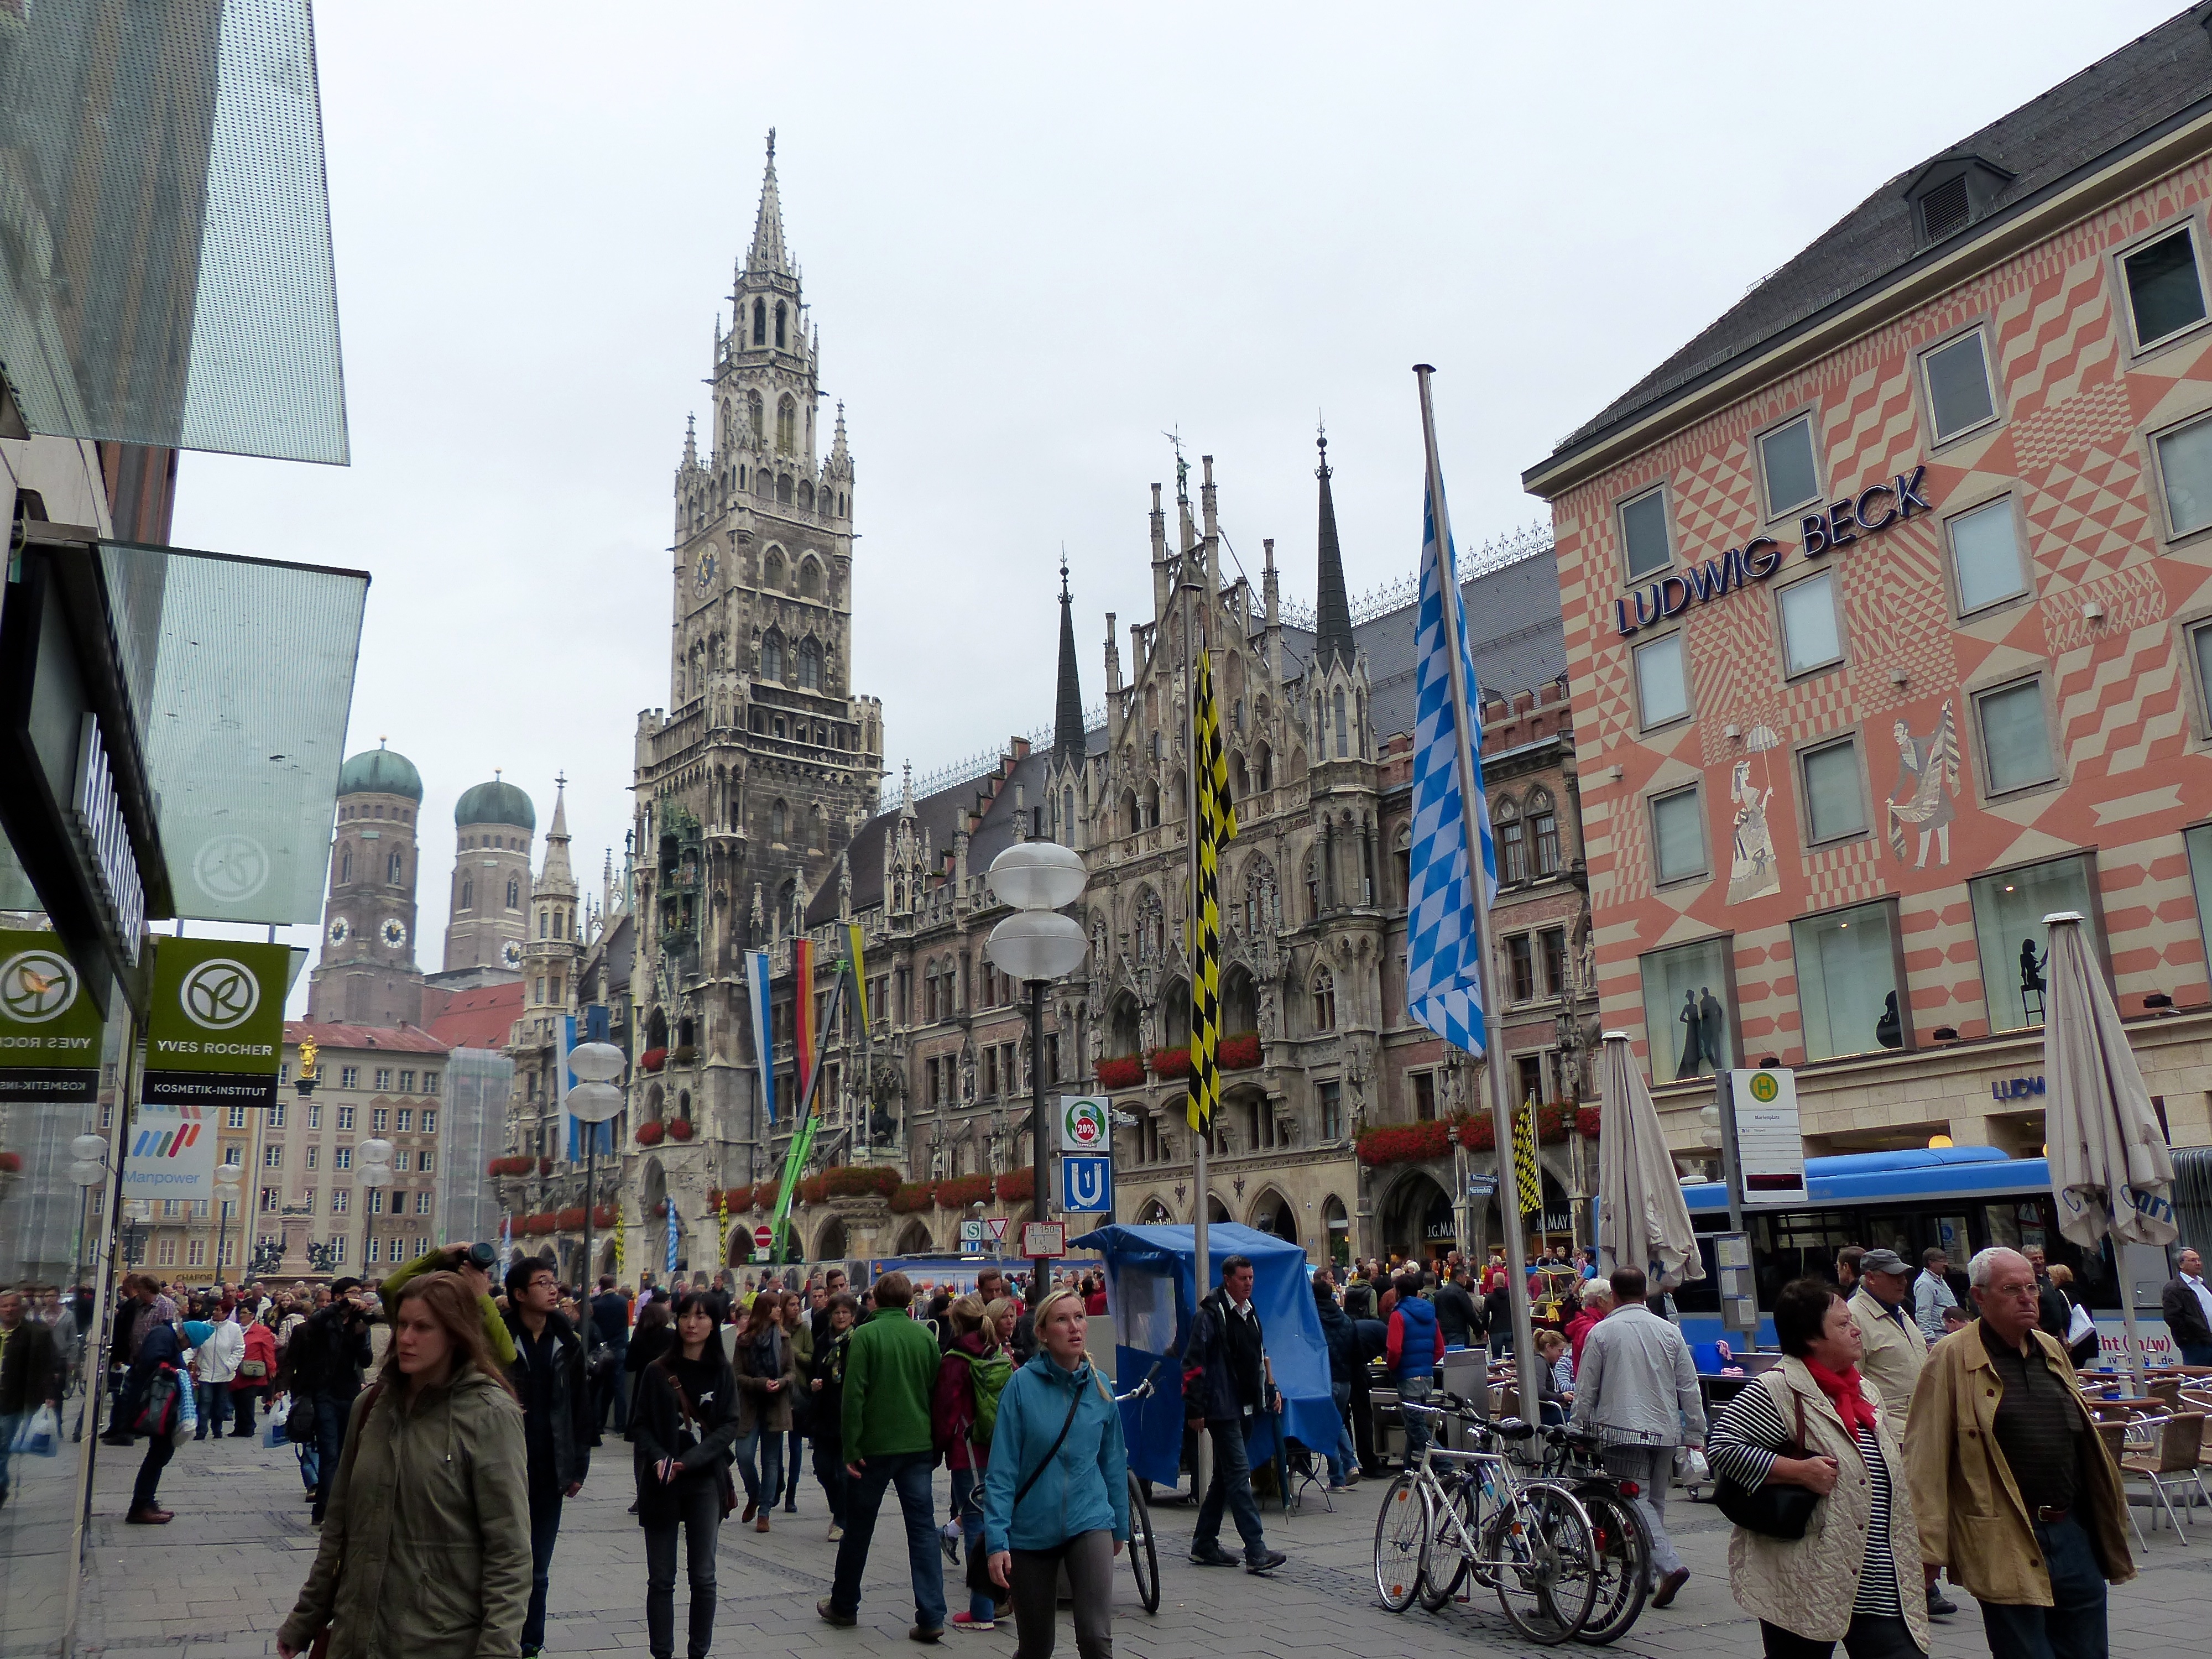
pedestrian, road, street, town, city, crowd, cityscape, downtown, travel, europe, plaza, germany, town square, bavaria, rathaus, munich, marienplatz, metropolis, neighbourhood, human settlement